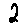
Label: 2